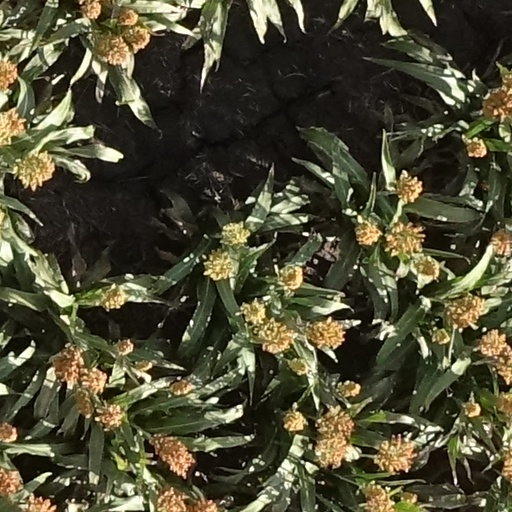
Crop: sorghum